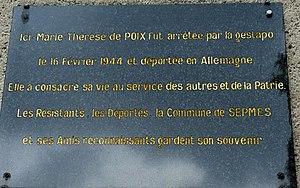
Plaque commémorative Marie-Thérèse de Poix
Marie-Thérèse de Poix est une des principales personnalités de la Résistance intérieure française en Indre-et-Loire. Son château de La Roche-Ploquin à Sepmes servit de cache pour les militaires alliés, les familles juives, les réfractaires et résistants pendant l'Occupation. Elle a aussi été infirmière volontaire lors des deux guerres mondiales et a été déportée.